Battle of Warsaw (1920)

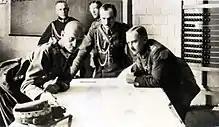
Władysław Sikorski with the staff of the Polish 5th Army during the Battle of Warsaw

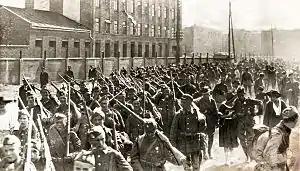
Polish soldiers on the way to the front

The Russian 1st Cavalry Army under Semyon Budyonny broke through Polish lines in early June. The effects of that were dramatic; Budyonny's success resulted in a collapse of all Polish fronts. On 4 July, Mikhail Tukhachevsky's Western Front began an all-out assault in Belarus from the Berezina River, forcing Polish forces to retreat. On 19 July the Red Army seized Grodno, on 22 July the Brześć Fortress was captured and on 28 July, it reached Białystok. In early August, Polish and Soviet delegations met at Baranavichy and exchanged notes, but their talks came to nothing.